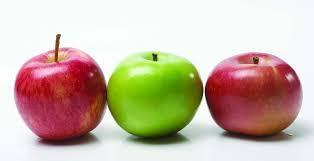
Label: apples